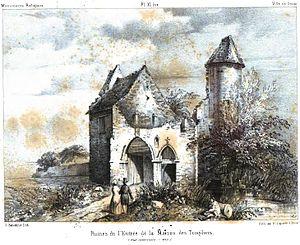
Maison des templiers de Douai - Ruines entrée - 1843
La maison Notre-Dame, ou maison des Templiers, est située à Douai, dans le département du Nord. Elle fut fondée en 1155 par Thierry d'Alsace, comte de Flandre. Avec la disparition de l'ordre du Temple, la maison des Templiers fut dévolue à l'ordre de Saint-Jean de Jérusalem qui l'occupa jusqu'à la Révolution française.